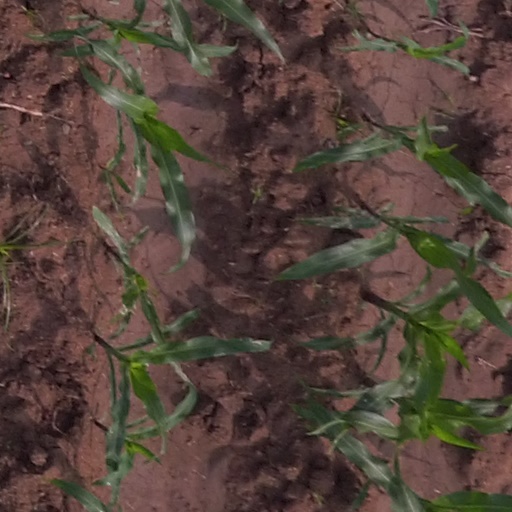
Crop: maize; corn